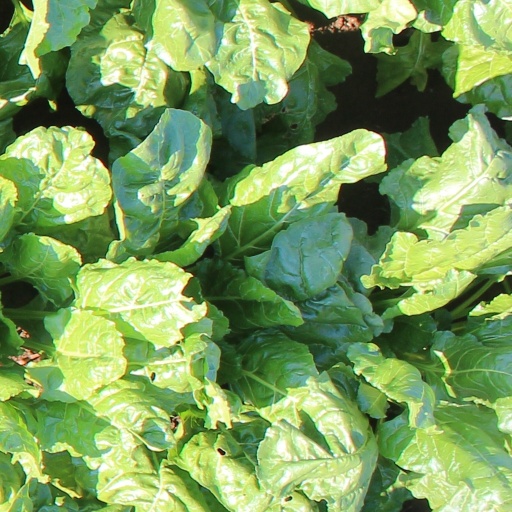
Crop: sugar beet